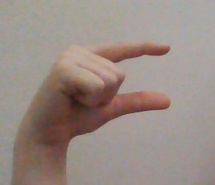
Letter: dal